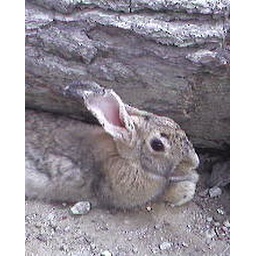
I captured this cute hare when I was visiting the animal farm in Desaru during one of my holidays.